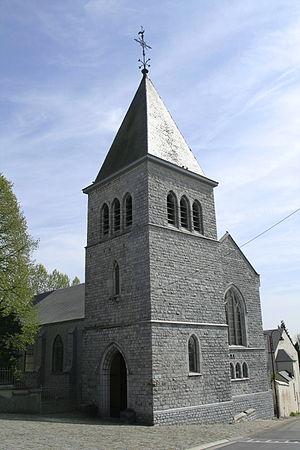
Latinne (Belgique), l'église. Camera location50°
Le diocèse de Liège, dans la province de Liège en Belgique, compte 529 paroisses. Ces paroisses sont regroupées en unité pastorale, et certaines unités pastorales forment l'un des 17 doyennés.
Latinne est une section de la commune belge de Braives située en Région wallonne dans la province de Liège.